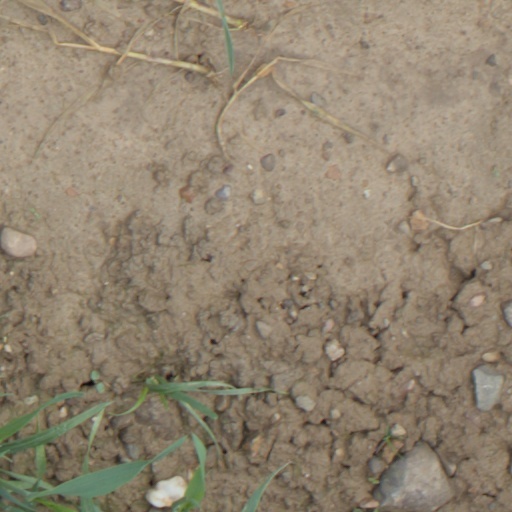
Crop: wheat